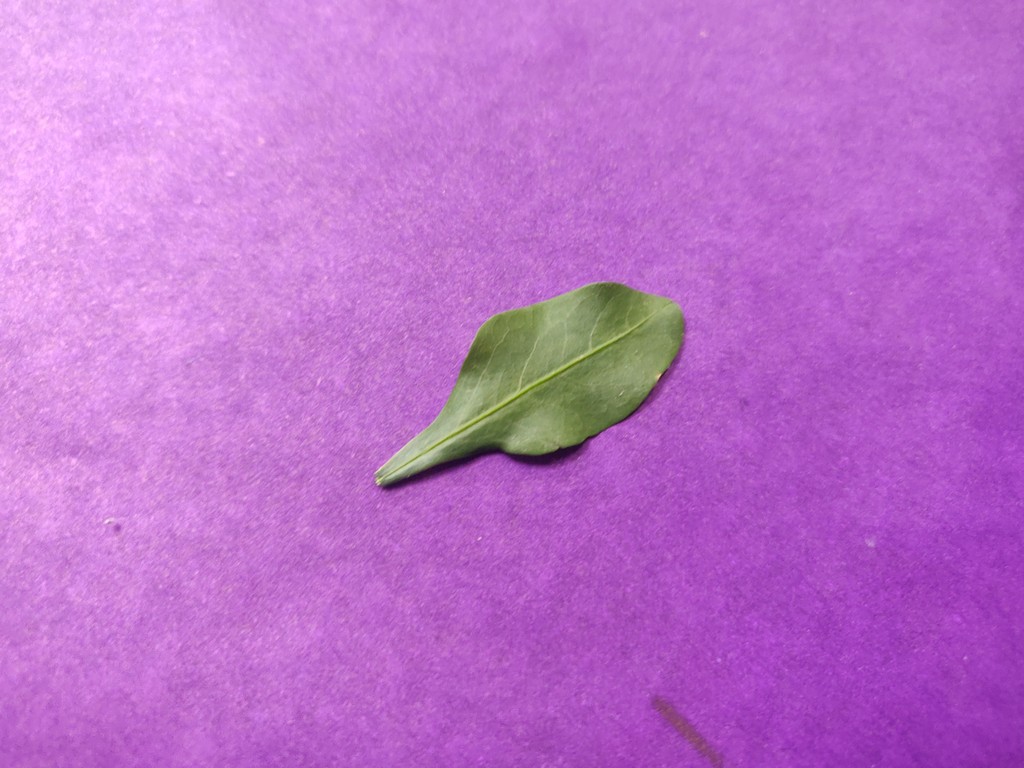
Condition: Healthy
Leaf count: single
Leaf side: front